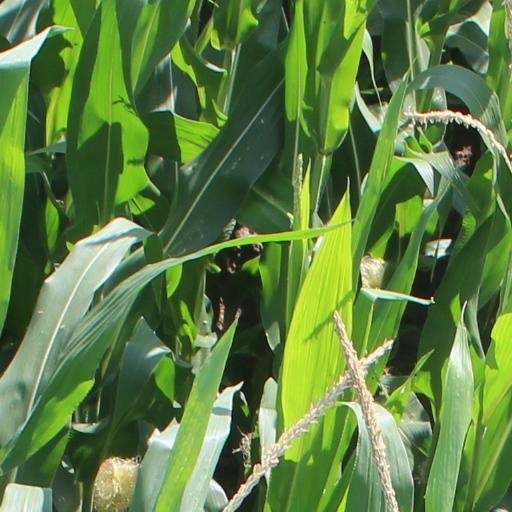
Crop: maize; corn